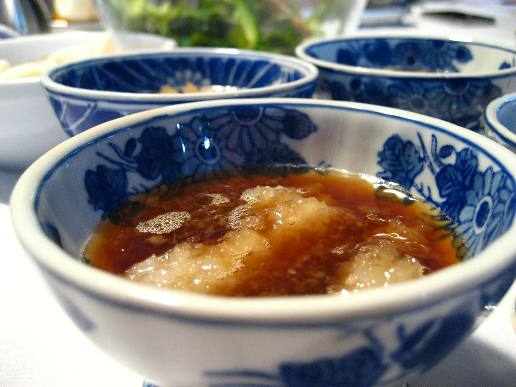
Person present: No